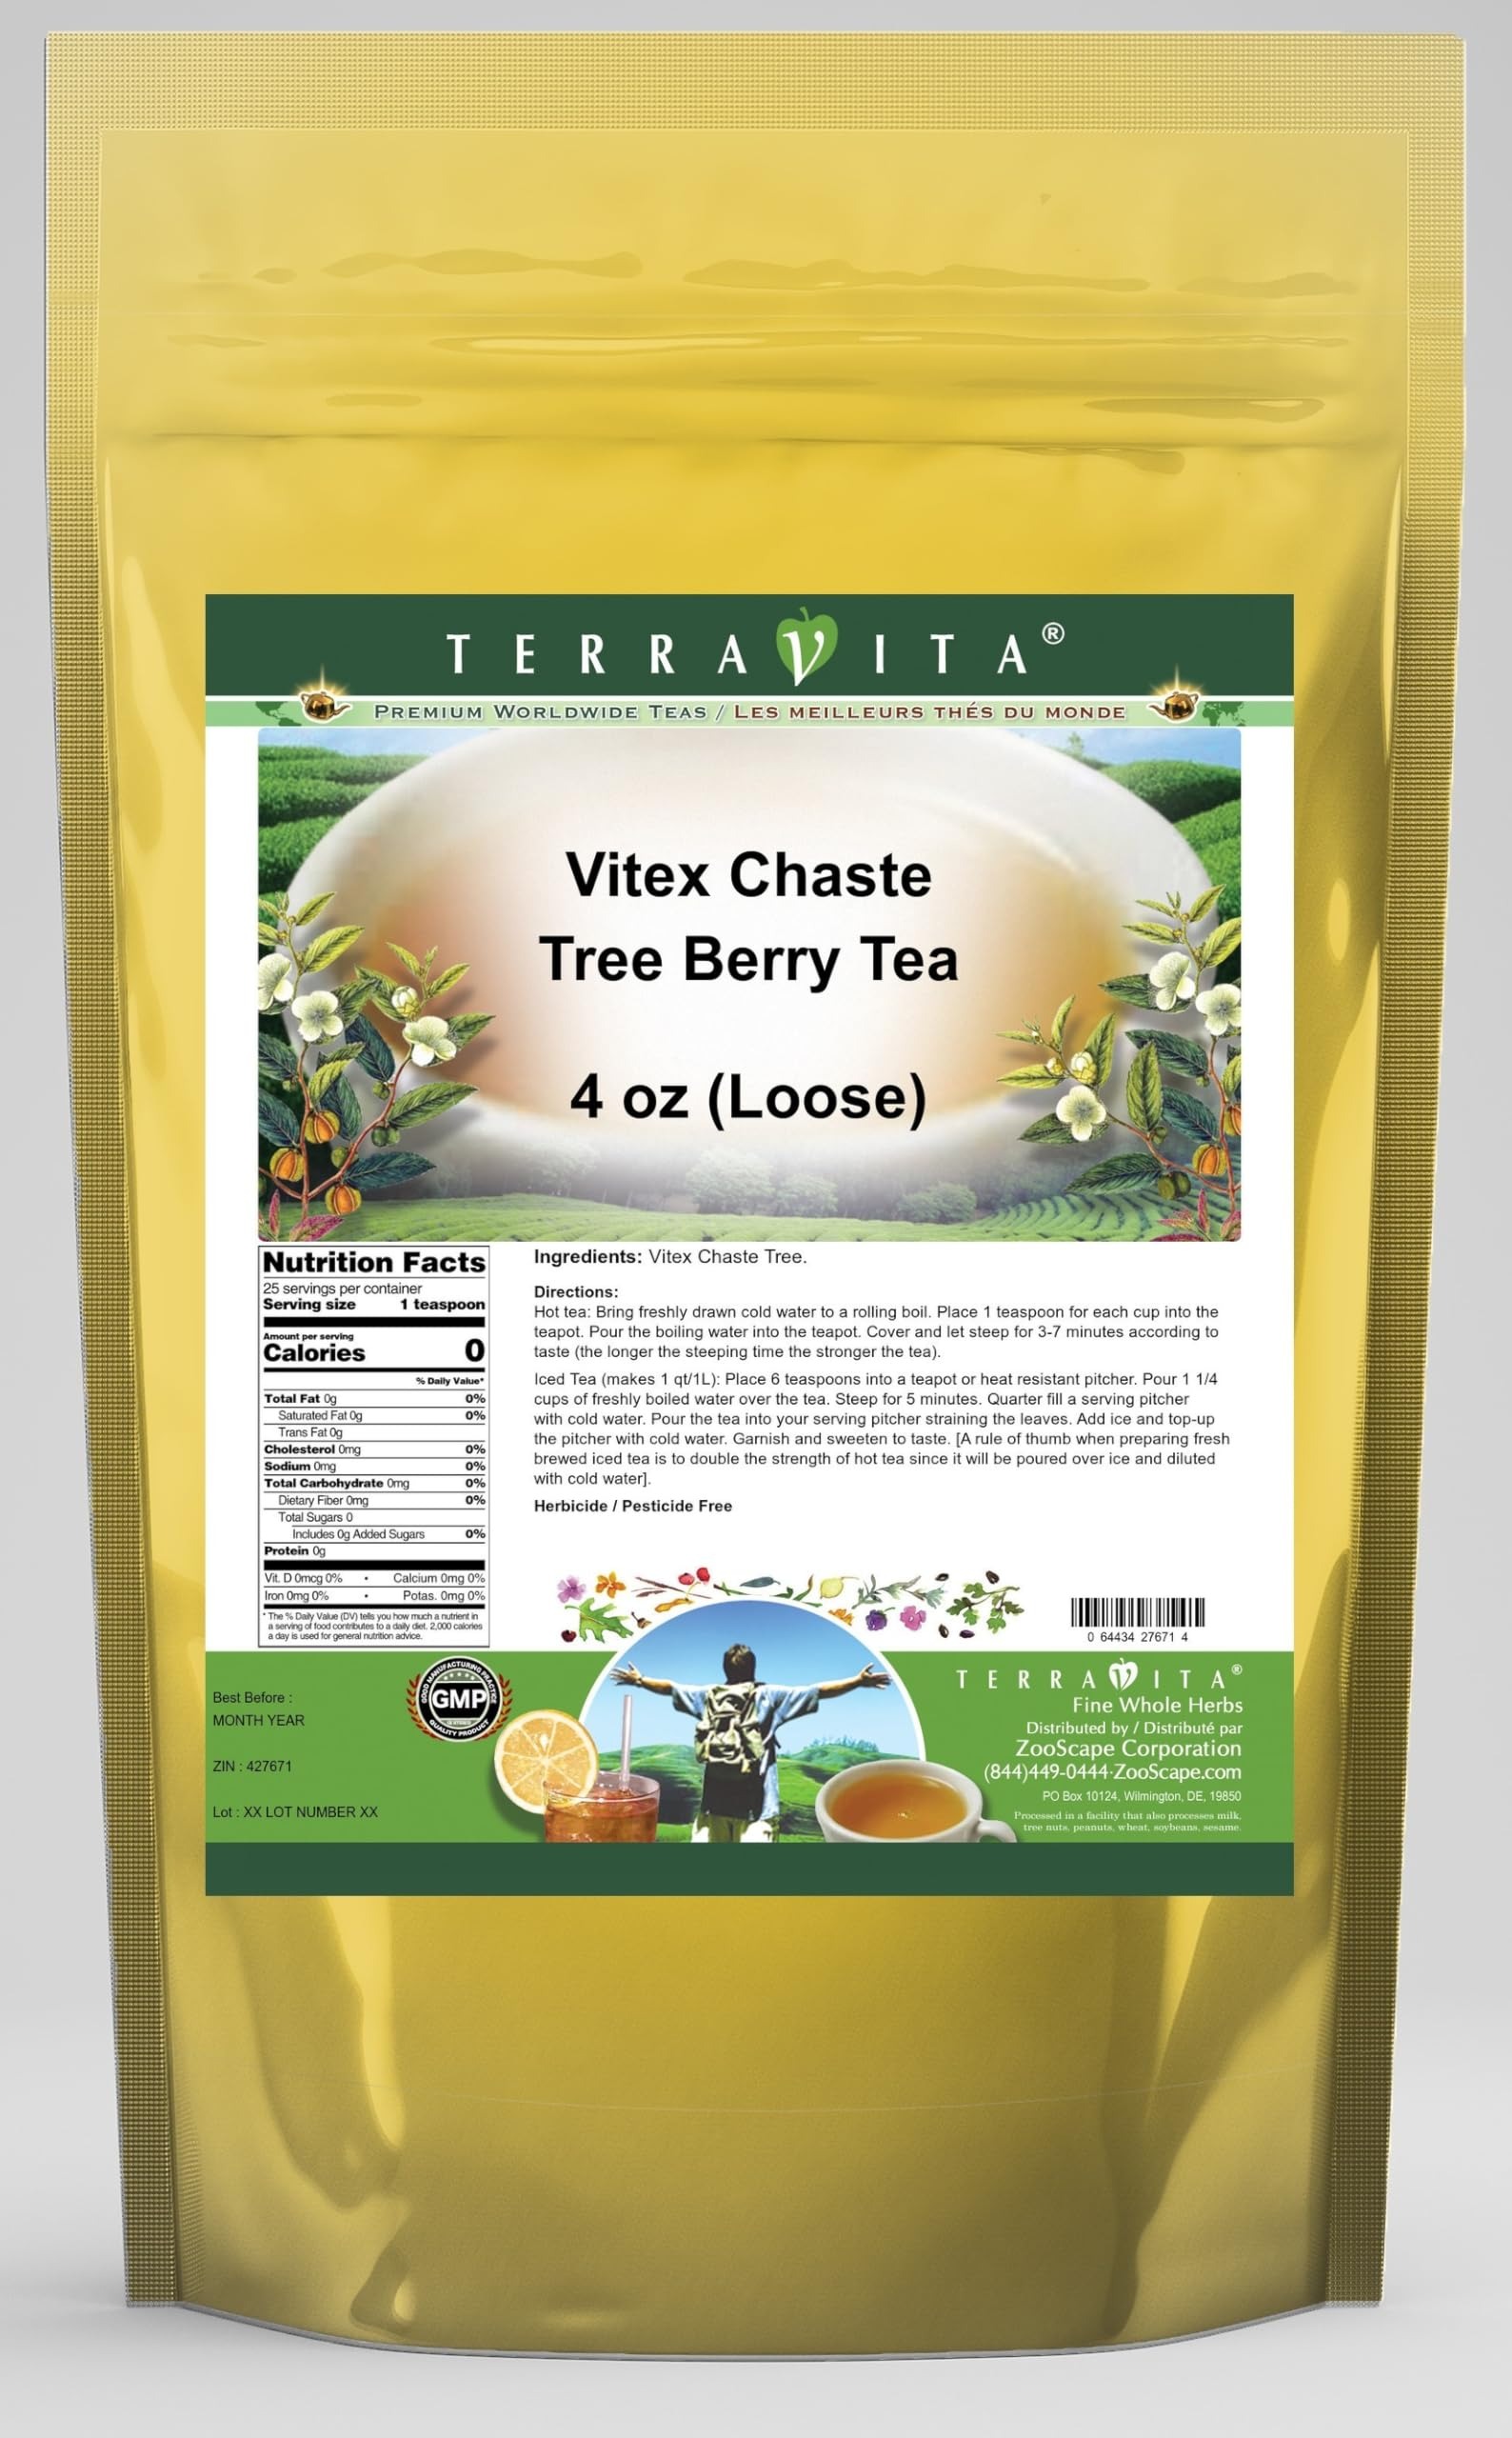
Item Name: Vitex Chaste Tree Berry Tea (Loose) (4 oz, ZIN: 427671) - 3 Pack
Bullet Point 1: Vitex Chaste Tree Berry Tea (Loose) (4 oz, ZIN: 427671)
Bullet Point 2: No fillers.
Bullet Point 3: Manufacturer: TerraVita
Bullet Point 4: Size: 4 oz
Bullet Point 5: Loose Leaf Herbal Tea - Packed in a convenient upright pouch!
Product Description: Vitex Chaste Tree Berry Tea (Loose) (4 oz, ZIN: 427671)<BR><BR>Packaged in the United States in a GMP certified facility (Good Manufacturing Practice).<BR><BR>No fillers.<BR><BR>Manufacturer: TerraVita<BR><BR>Size: 4 oz<BR><BR>Loose Leaf Herbal Tea - Packed in a convenient upright pouch!<BR><BR>Ingredients: Vitex Chaste Tree
Value: 12.0
Unit: Ounce

Price: 51.54